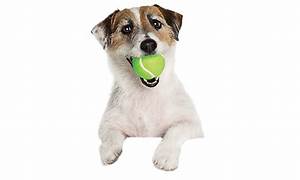
Label: cane